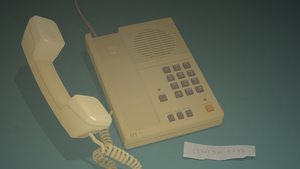
Capture d’écran du jeu Kentucky Route Zero.
Kentucky Route Zero est un jeu vidéo indépendant épisodique conçu par Jake Elliott et Tamas Kemenczy et mis en musique par Ben Babbitt, au sein de leur collectif Cardboard Computer. Il s’agit d’un jeu d'aventure graphique empruntant grandement au jeu d'aventure textuel et s’inspirant beaucoup du théâtre. Le jeu est composé de cinq épisodes, appelés « actes », s’inscrit dans les genres du réalisme magique et du Southern Gothic, et suit l’histoire d’un livreur d’antiquités perdu au Kentucky et des personnes qu’il rencontre sur sa route.